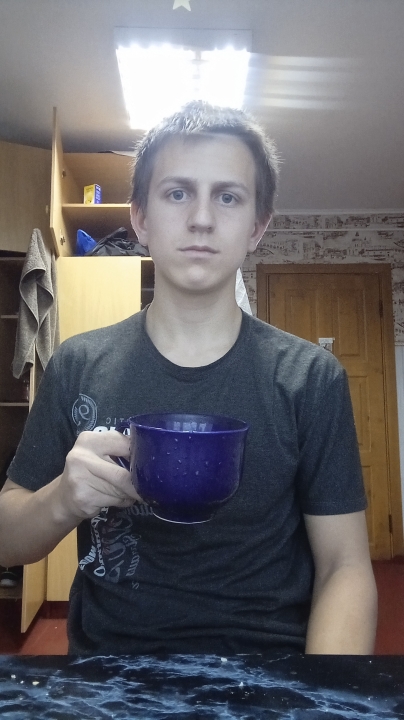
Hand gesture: no_gesture